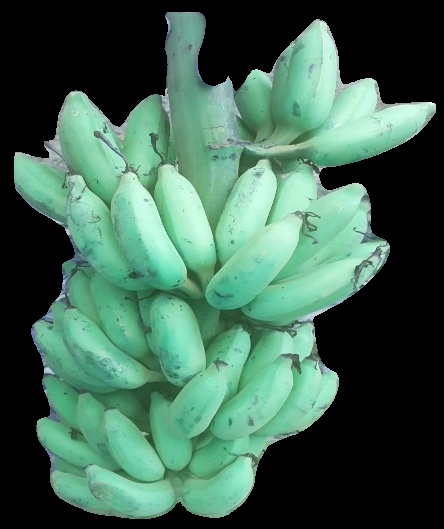
Variety: elakki-bale
Grade: grade2